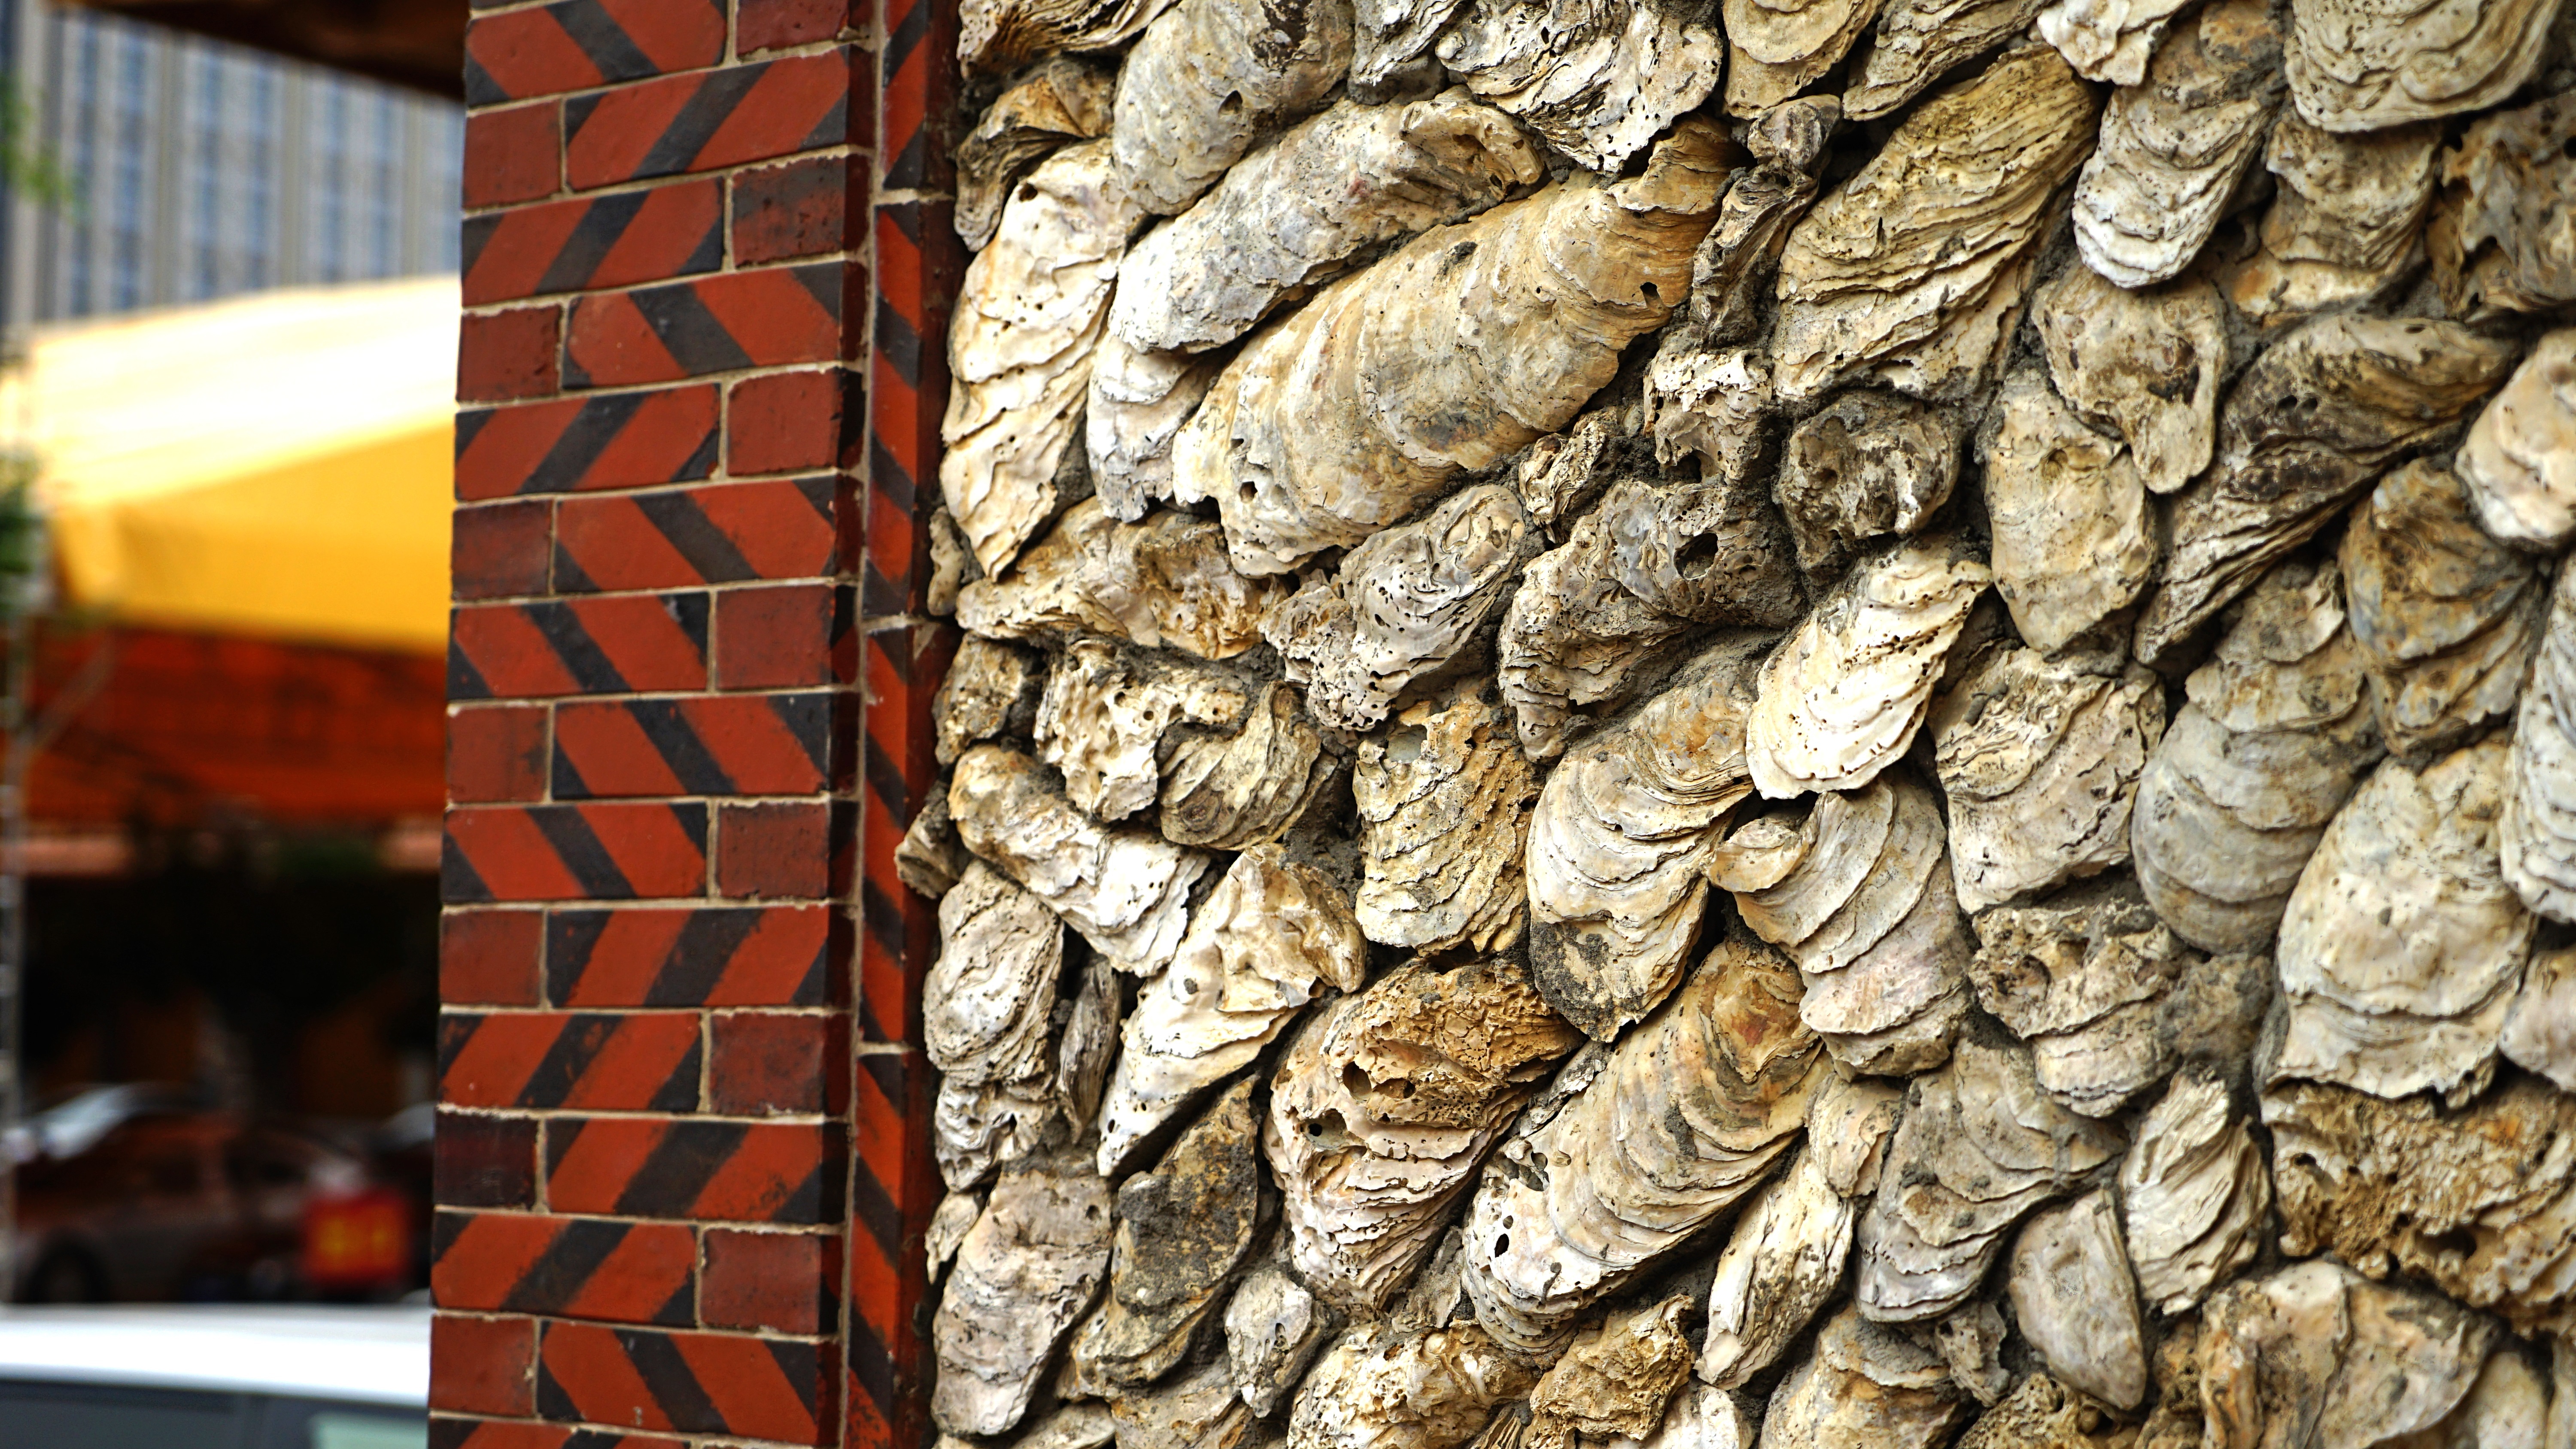
beach, house, pattern, food, seafood, invertebrate, china, folk, clam shell